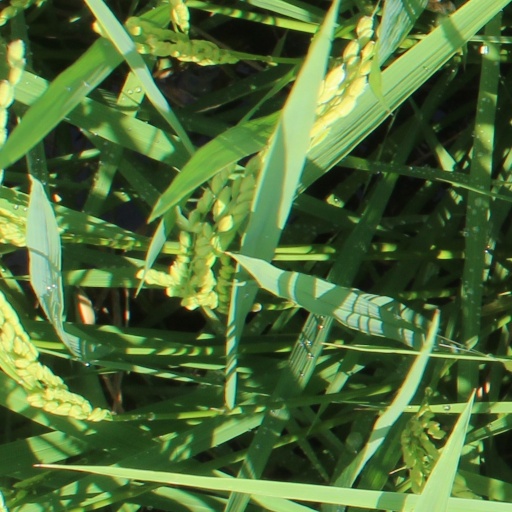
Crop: rice